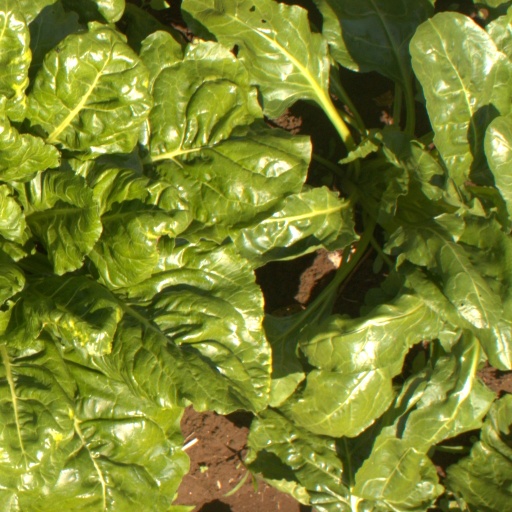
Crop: sugar beet